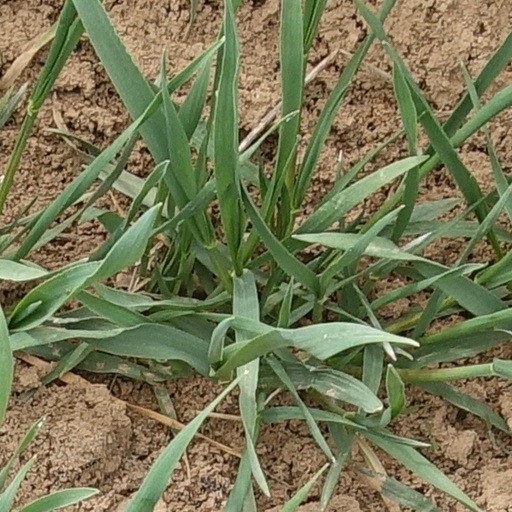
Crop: wheat